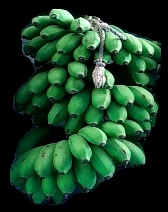
Variety: rasbale
Grade: grade2